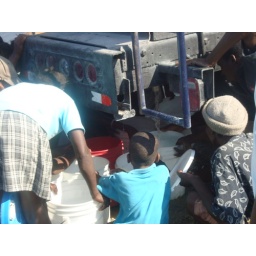
To provide Haitians with clean drinking water, International Action/Dlo Pwop hired trucks to distribute water all over Port-au-Prince.